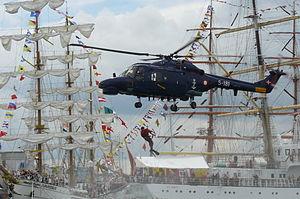
La marine royale danoise est la branche navale des forces armées danoises. Ses effectifs sont de 3 600 hommes et femmes. La marine danoise dispose actuellement de plus de 75 navires, principalement des patrouilleurs côtiers. Les navires danois disposent du Préfixe KMD.